Bernard Le Grelle

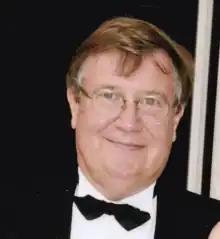
Count Bernard Antoine Marie Paul Ghislain Le Grelle

Bernard le Grelle (born July 7, 1948) is a Belgian investigative journalist, political adviser, author, former United Nations expert and public affairs executive. He is known for his long-term investigation into the 1963, John F. Kennedy assassination. He is a member of the noble Le Grelle family.